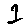
Label: 1